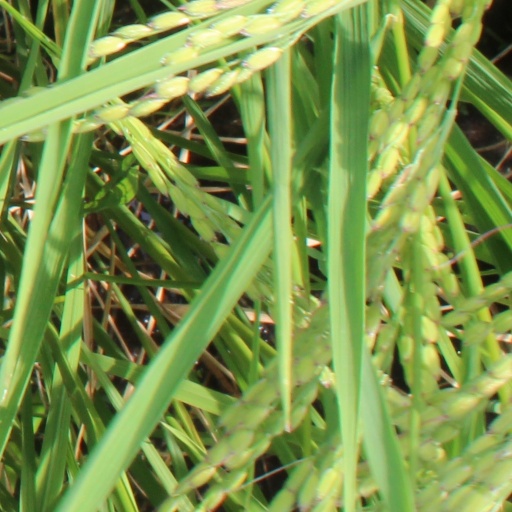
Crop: rice